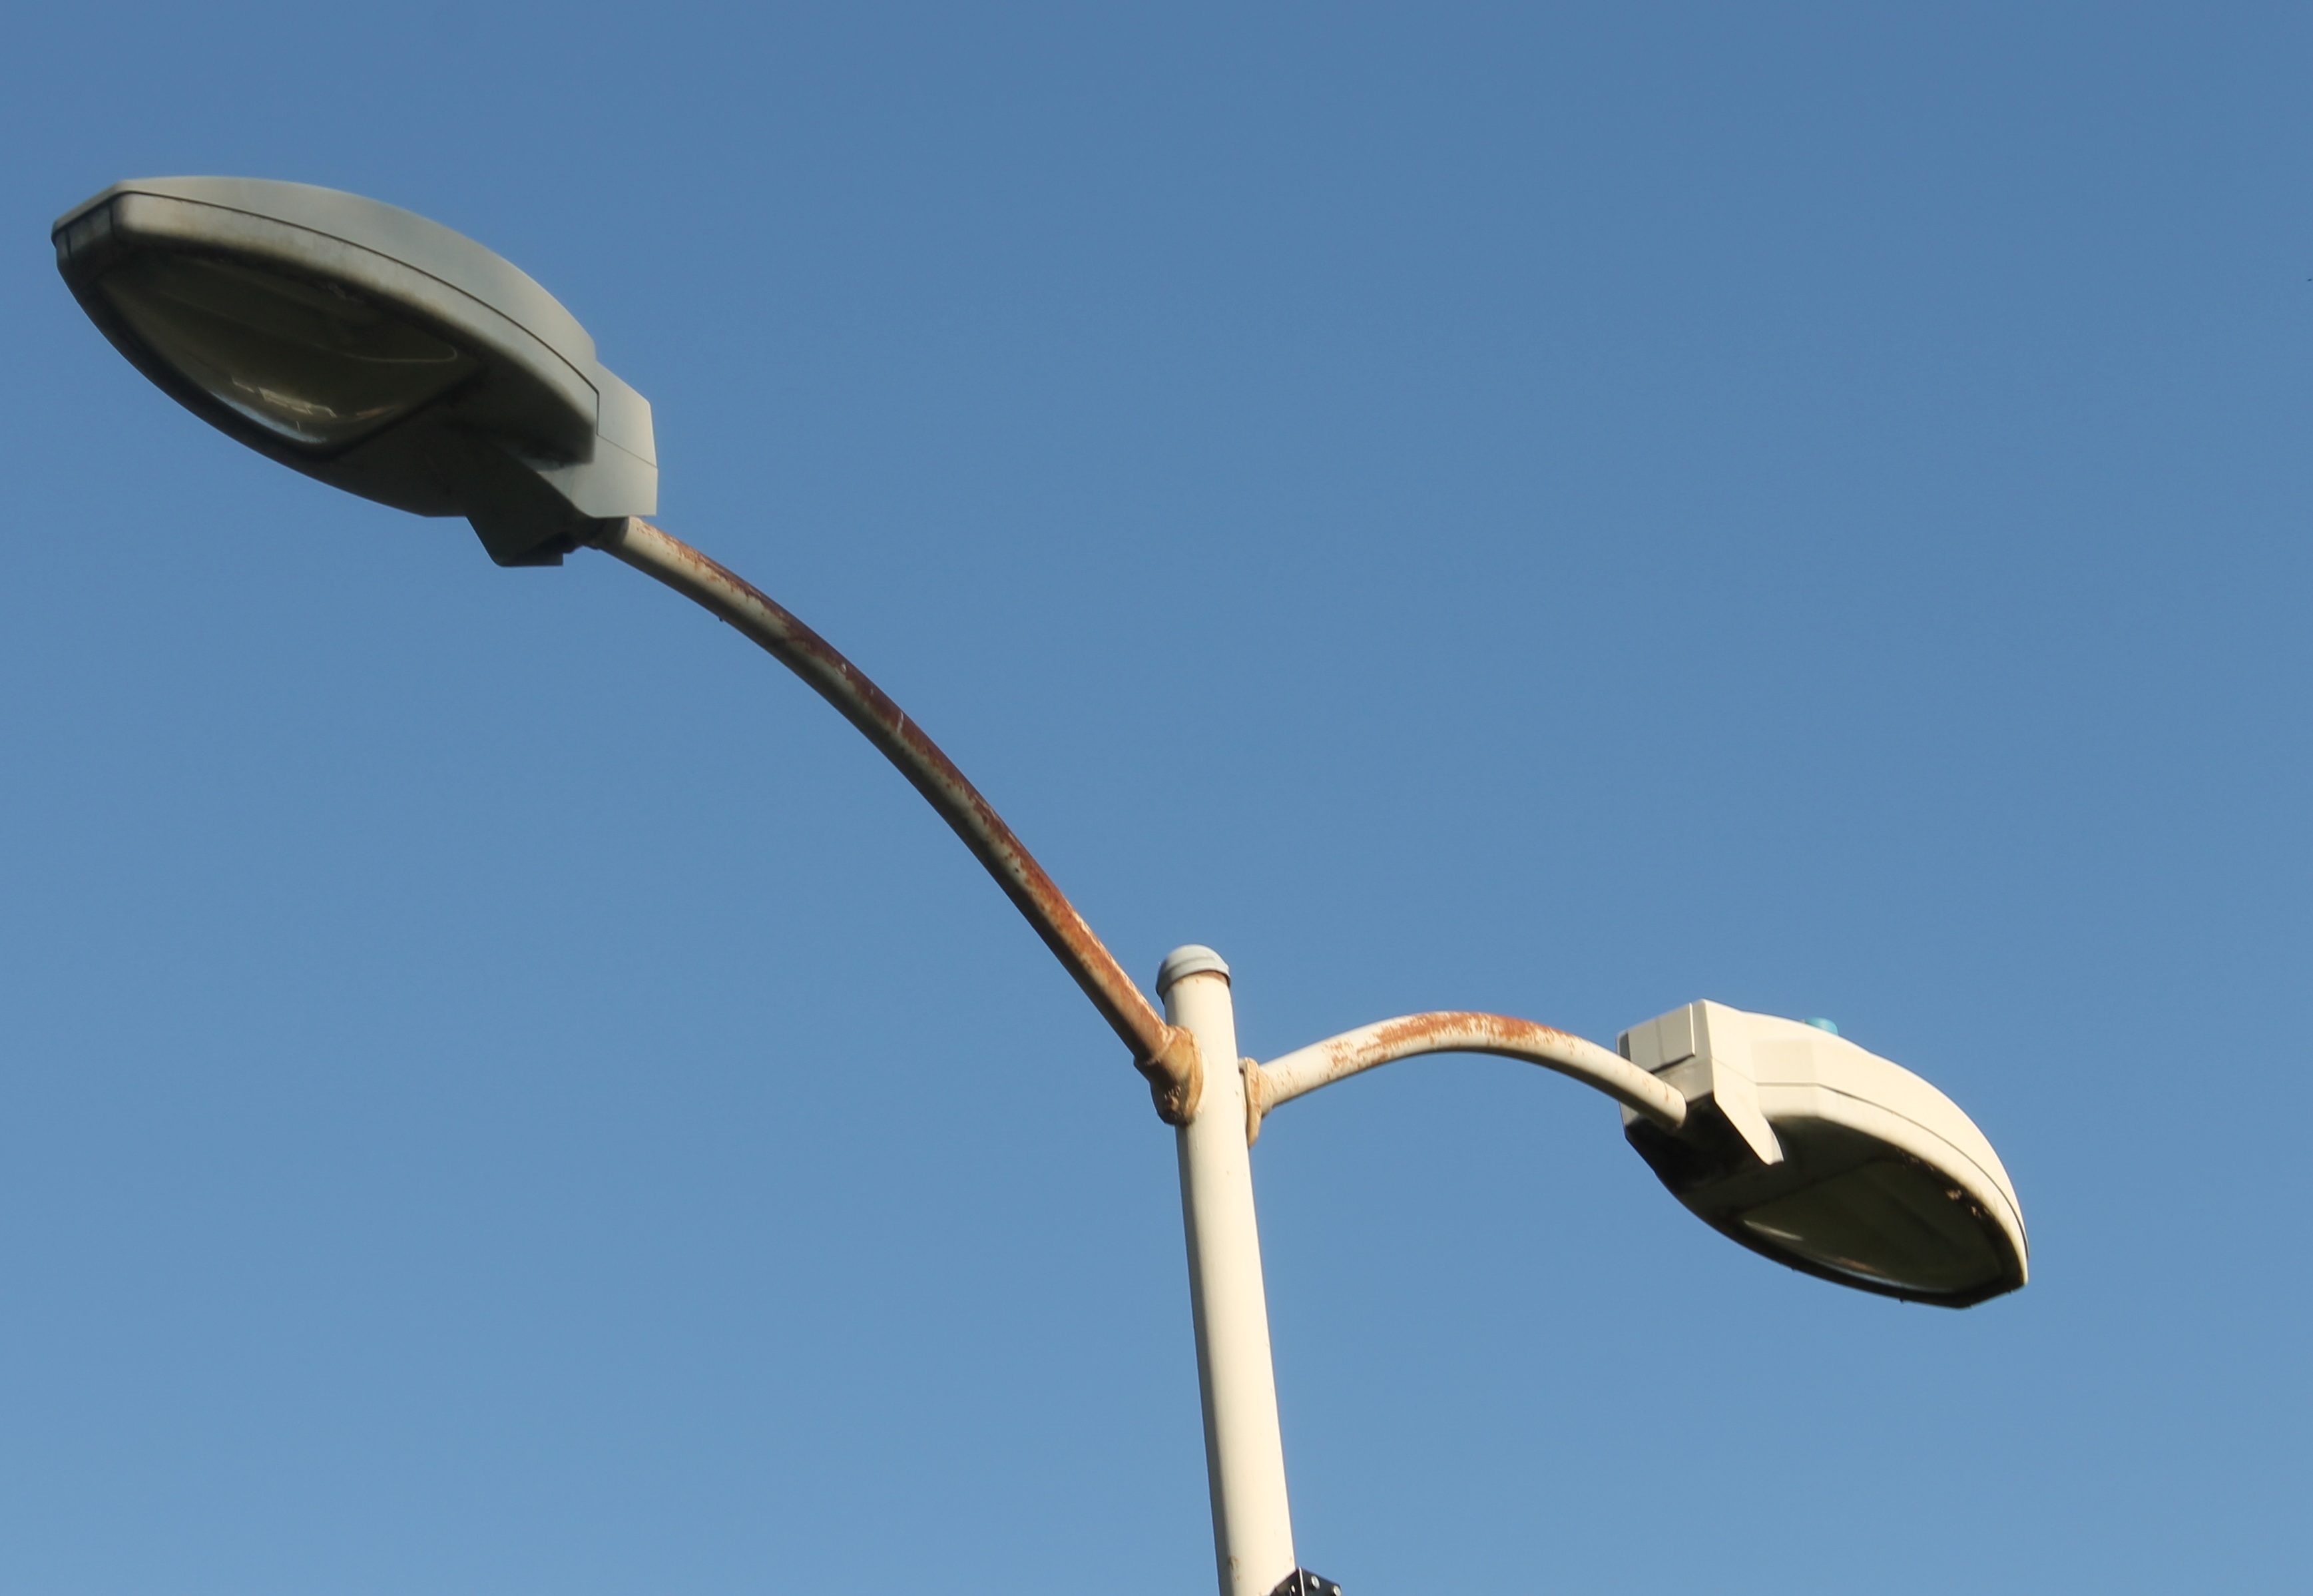
light, sky, wind, old, rustic, bulb, wind turbine, street light, lamp, lighting, rusty, light fixture